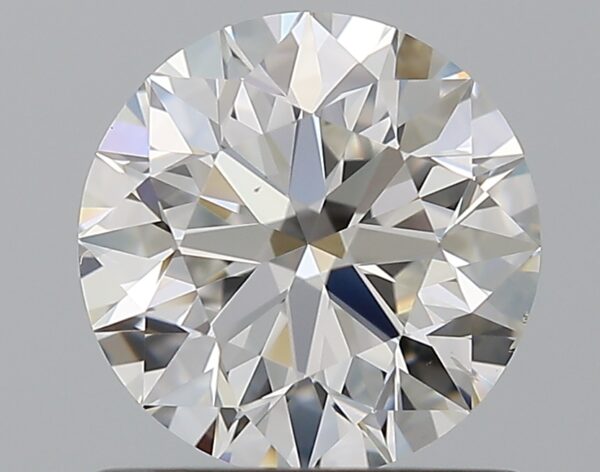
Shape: round
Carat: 1
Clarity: VS2
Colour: G
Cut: EX
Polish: EX
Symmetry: EX
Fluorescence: N
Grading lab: GIA
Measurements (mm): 6.35 x 6.4 x 4